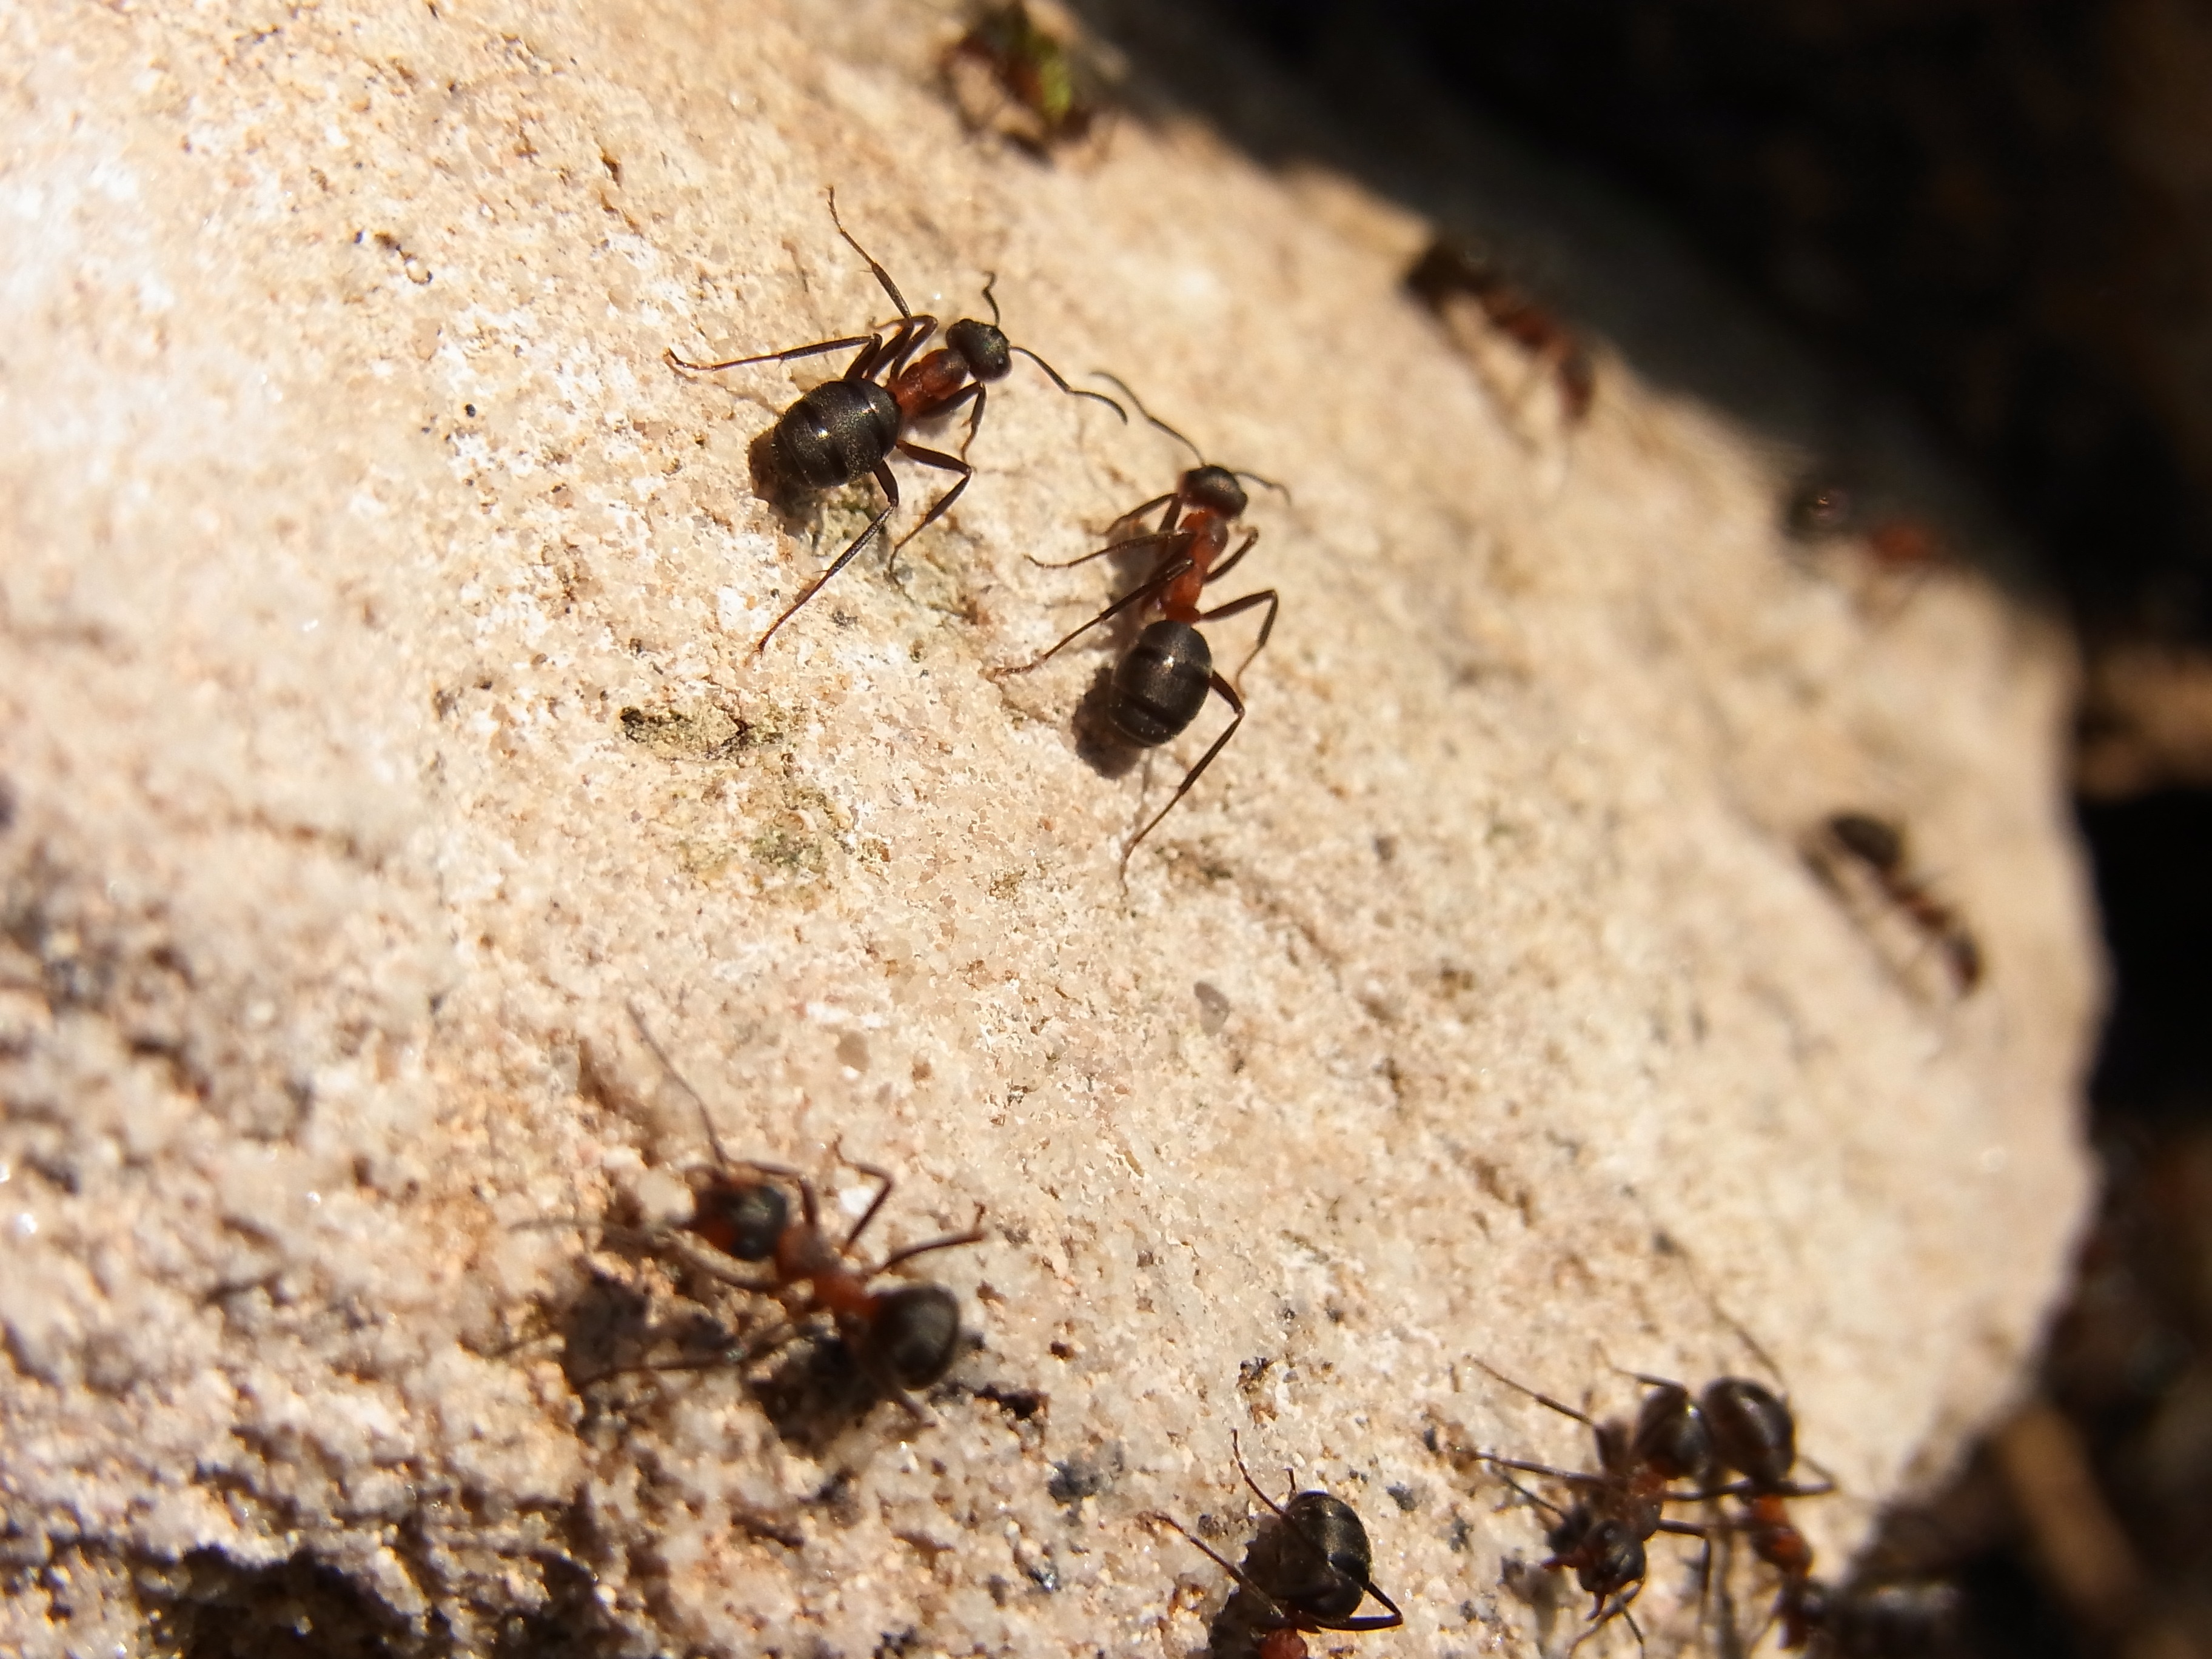
nature, forest, animal, fly, insect, soil, fauna, invertebrate, close up, bee, ant, wasp, pest, hymenoptera, macro photography, arthropod, red wood ant, membrane winged insect, formica rufa